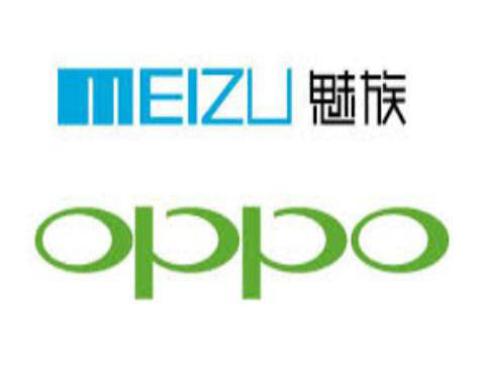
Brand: meizu
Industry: Electronic